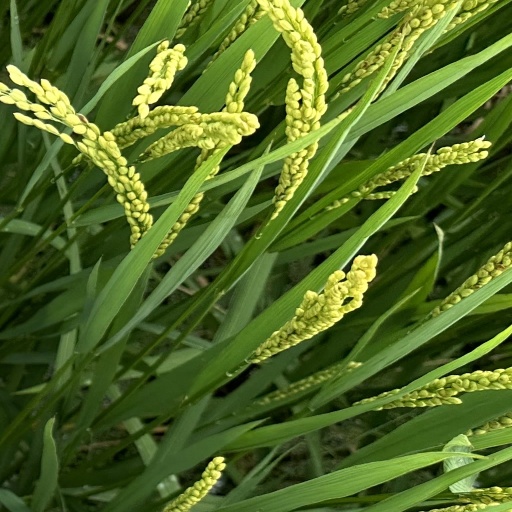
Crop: rice